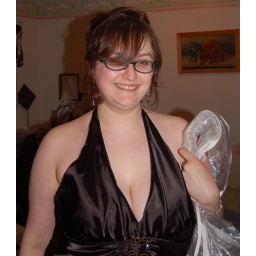
Messy hair, dress bag in hand...I'm done for the night.